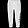
Label: Trouser